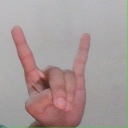
अक्षर: श